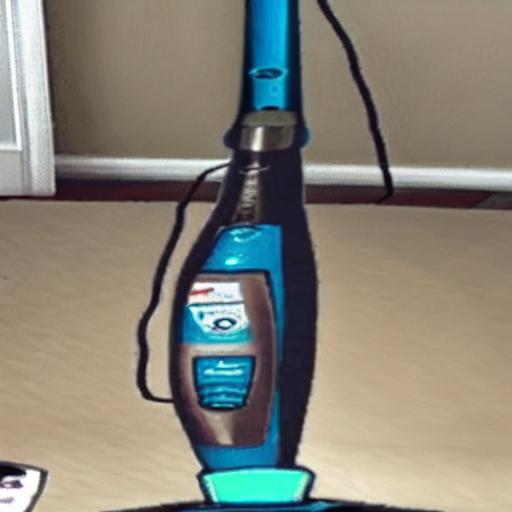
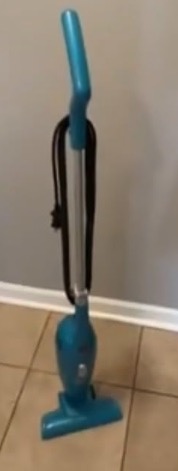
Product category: items_vacuum
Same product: no